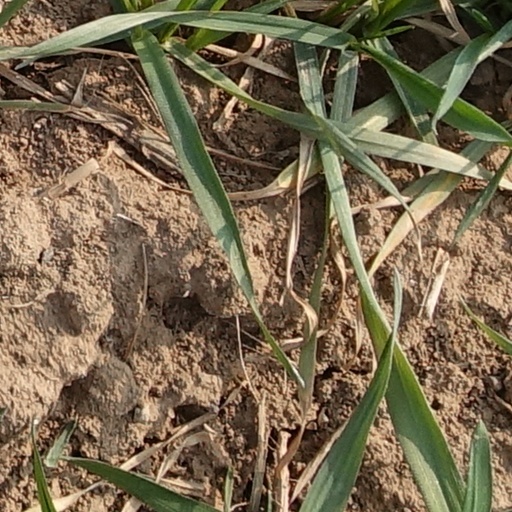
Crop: wheat